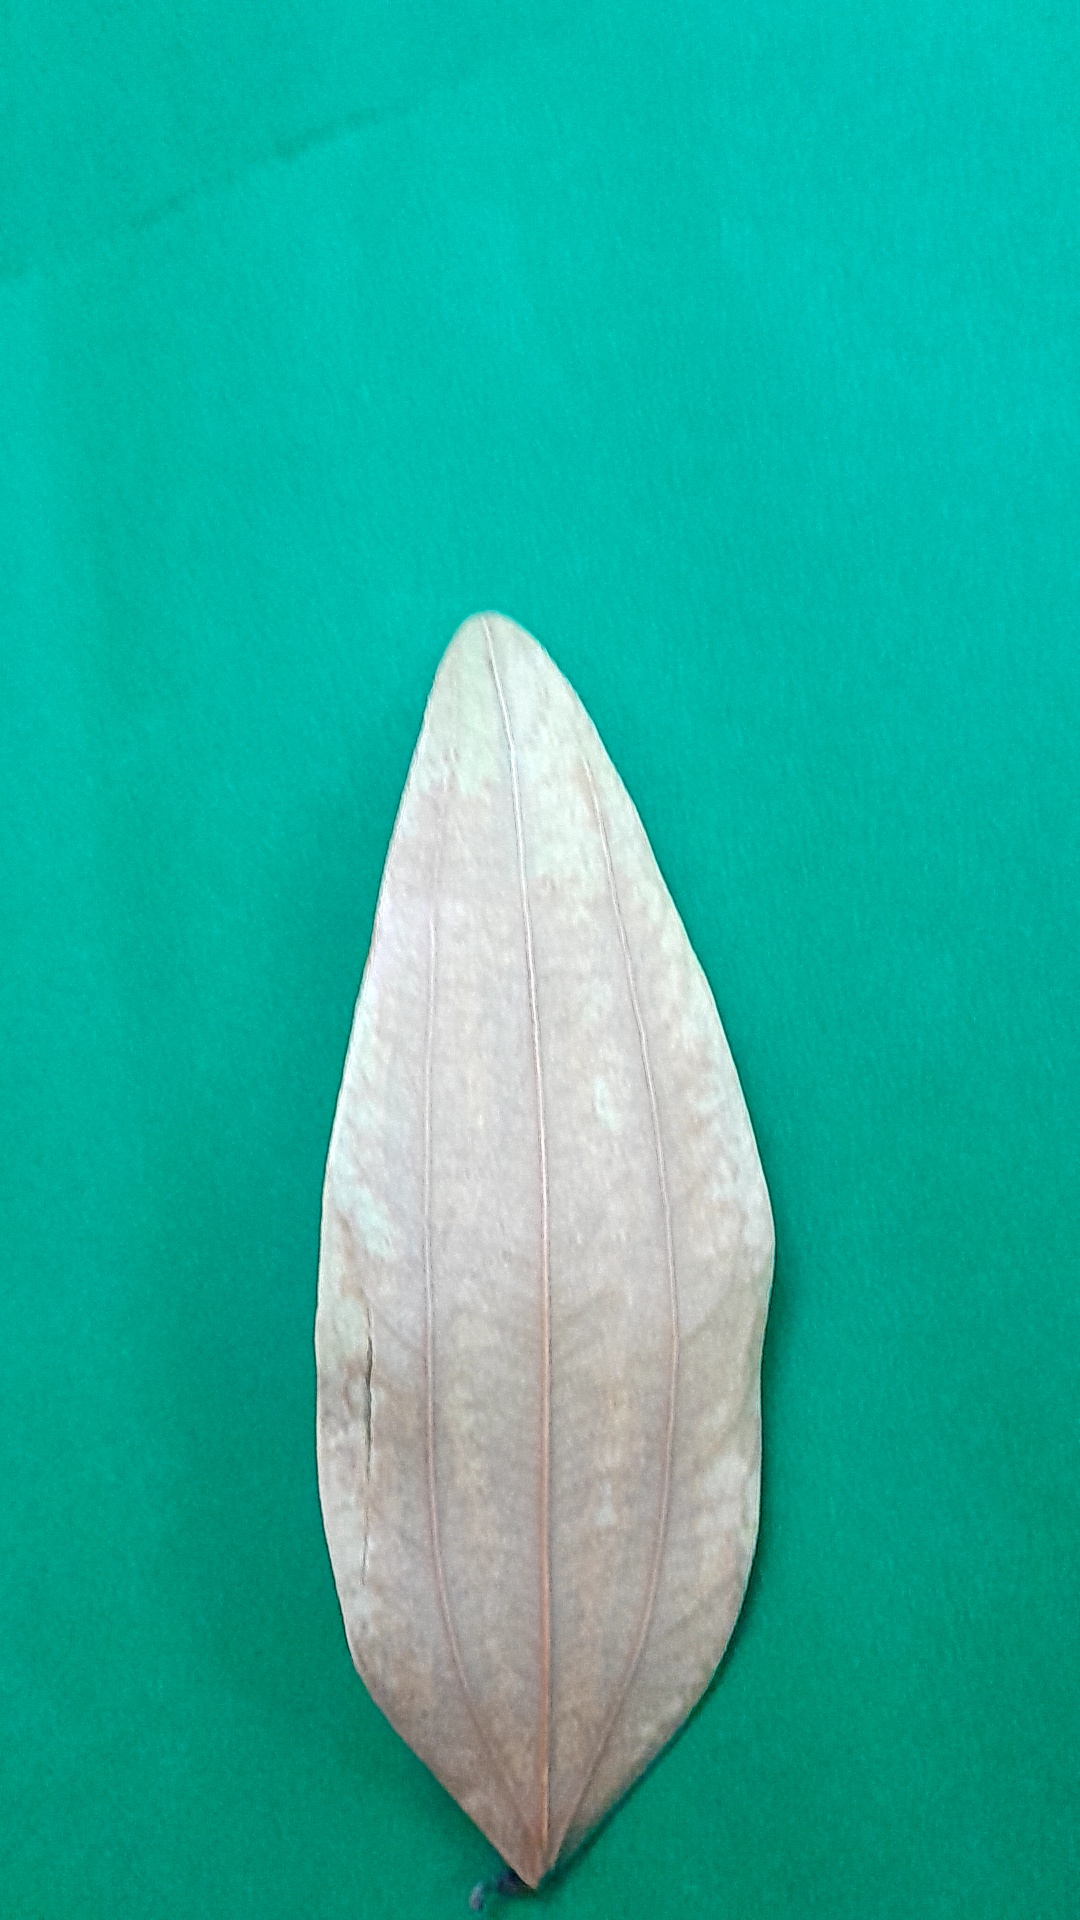
Label: Dry Leaf